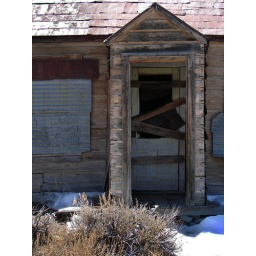
A door on a house in Bodie, California.